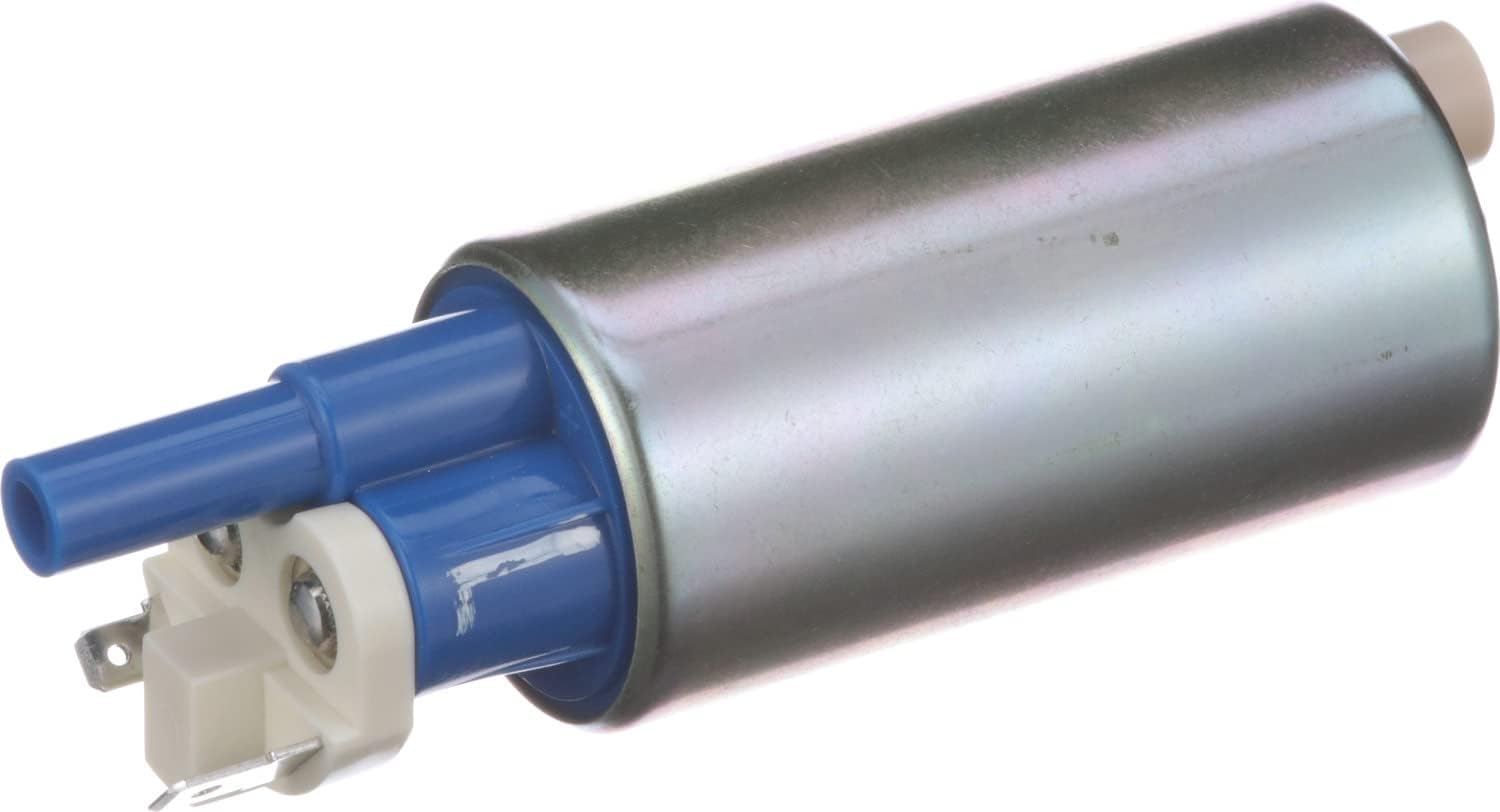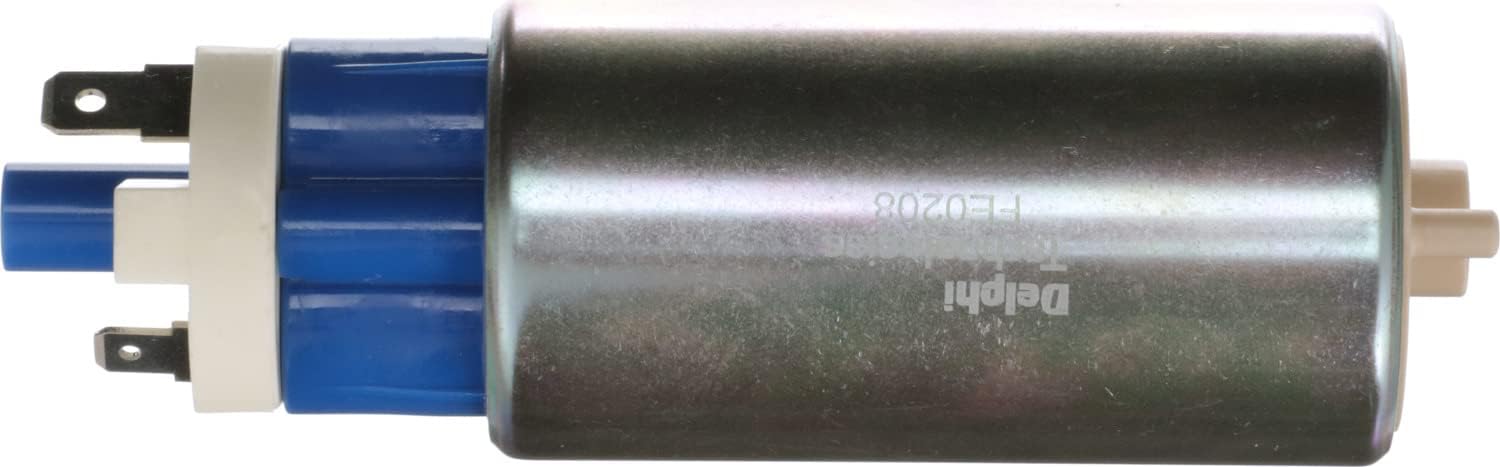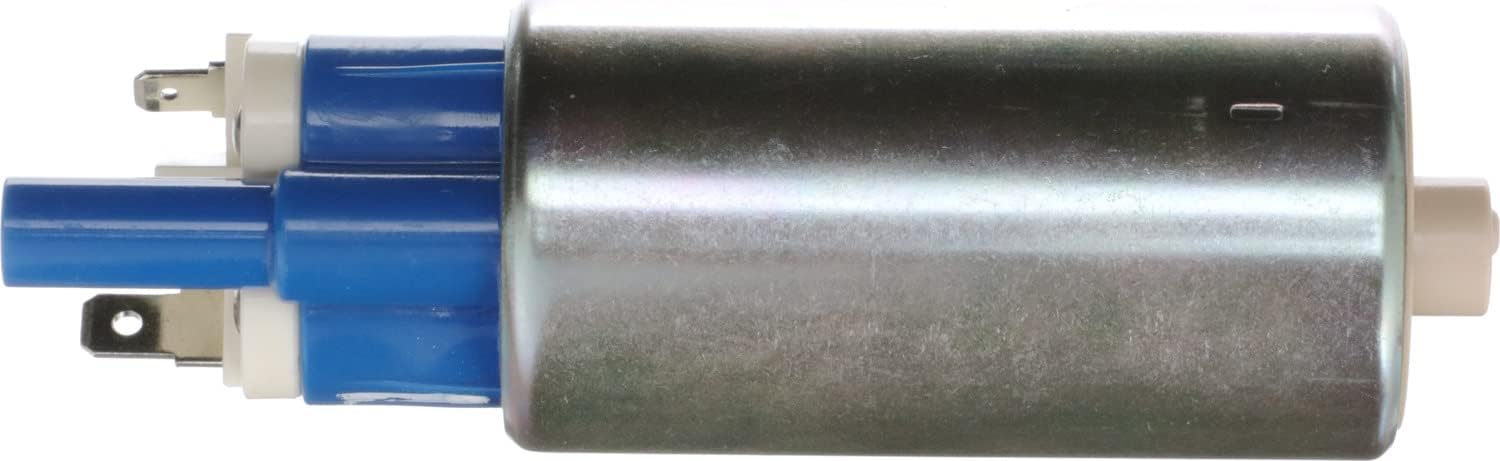
Delphi FE0208 Electric Fuel Pump Motor
Category: Automotive
Delphi fuel modules and pumps are designed to deliver an immediate, uninterrupted flow of fuel to the engine's fuel rail and injectors at the specified system pressure, resulting in more efficient operation.
Features: Limited lifetime warranty | Delphi brings 80 + years of OE Heritage into each Delphi pump, ensuring quality and fitment for each Delphi part. | Delphi is a global OE manufacturer and all fuel pumps are built to Delphi's OE standards | Rigorous OE-testing ensures the pump can withstand extreme temperatures ranging from -32 C to 65 C | Replacing the fuel filter and strainer is always recommended when replacing a fuel pump